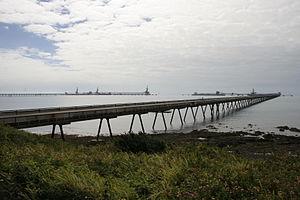
Hay Point est un village au centre de la côte est du Queensland en Australie à 937 km au nord de Brisbane et à 40 km au sud de la ville de Mackay.